Wally Gold

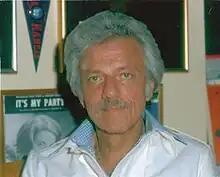
Wally Gold in his office at Kirshner around 1981

Gold was born in Brooklyn, New York, United States. Gold moved to Teaneck, New Jersey with his wife and two young sons and was soon joined by the addition of his daughter. He had five grandchildren.